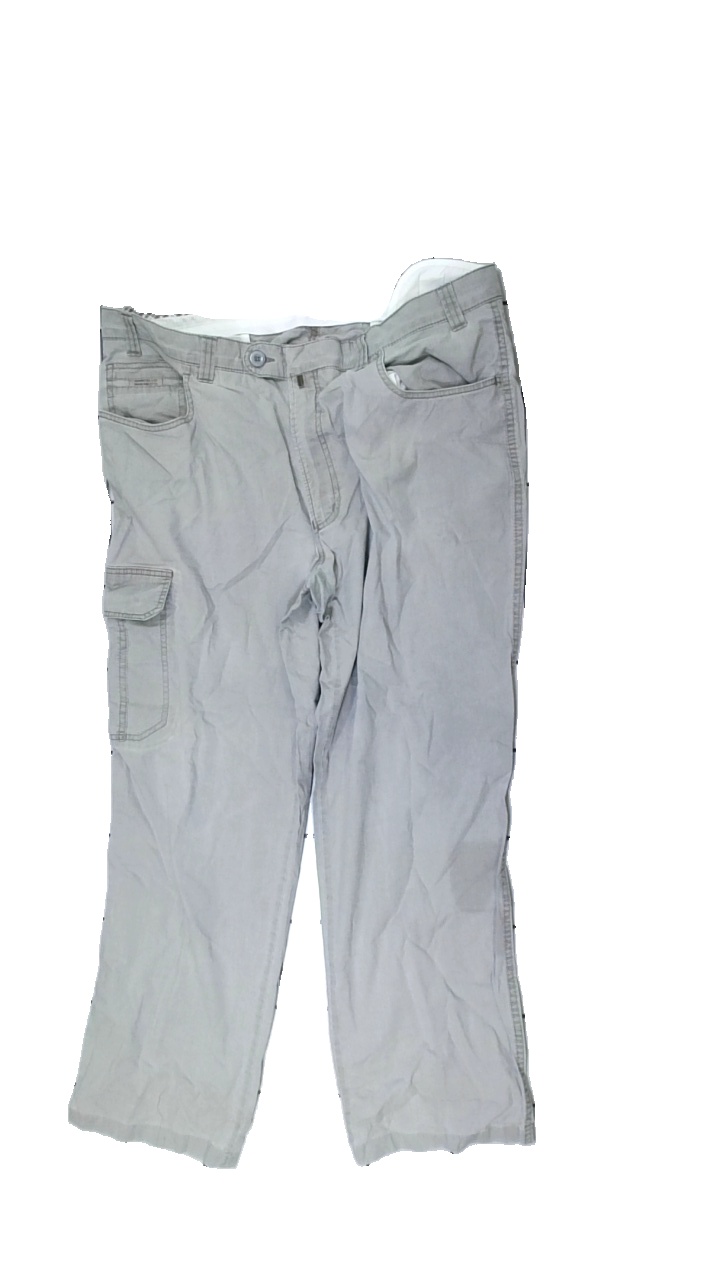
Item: Trousers (Men)
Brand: Marcello Marabotti
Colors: Grey
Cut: Regular
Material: ??
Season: All
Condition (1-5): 2
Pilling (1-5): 3
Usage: Export
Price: <50